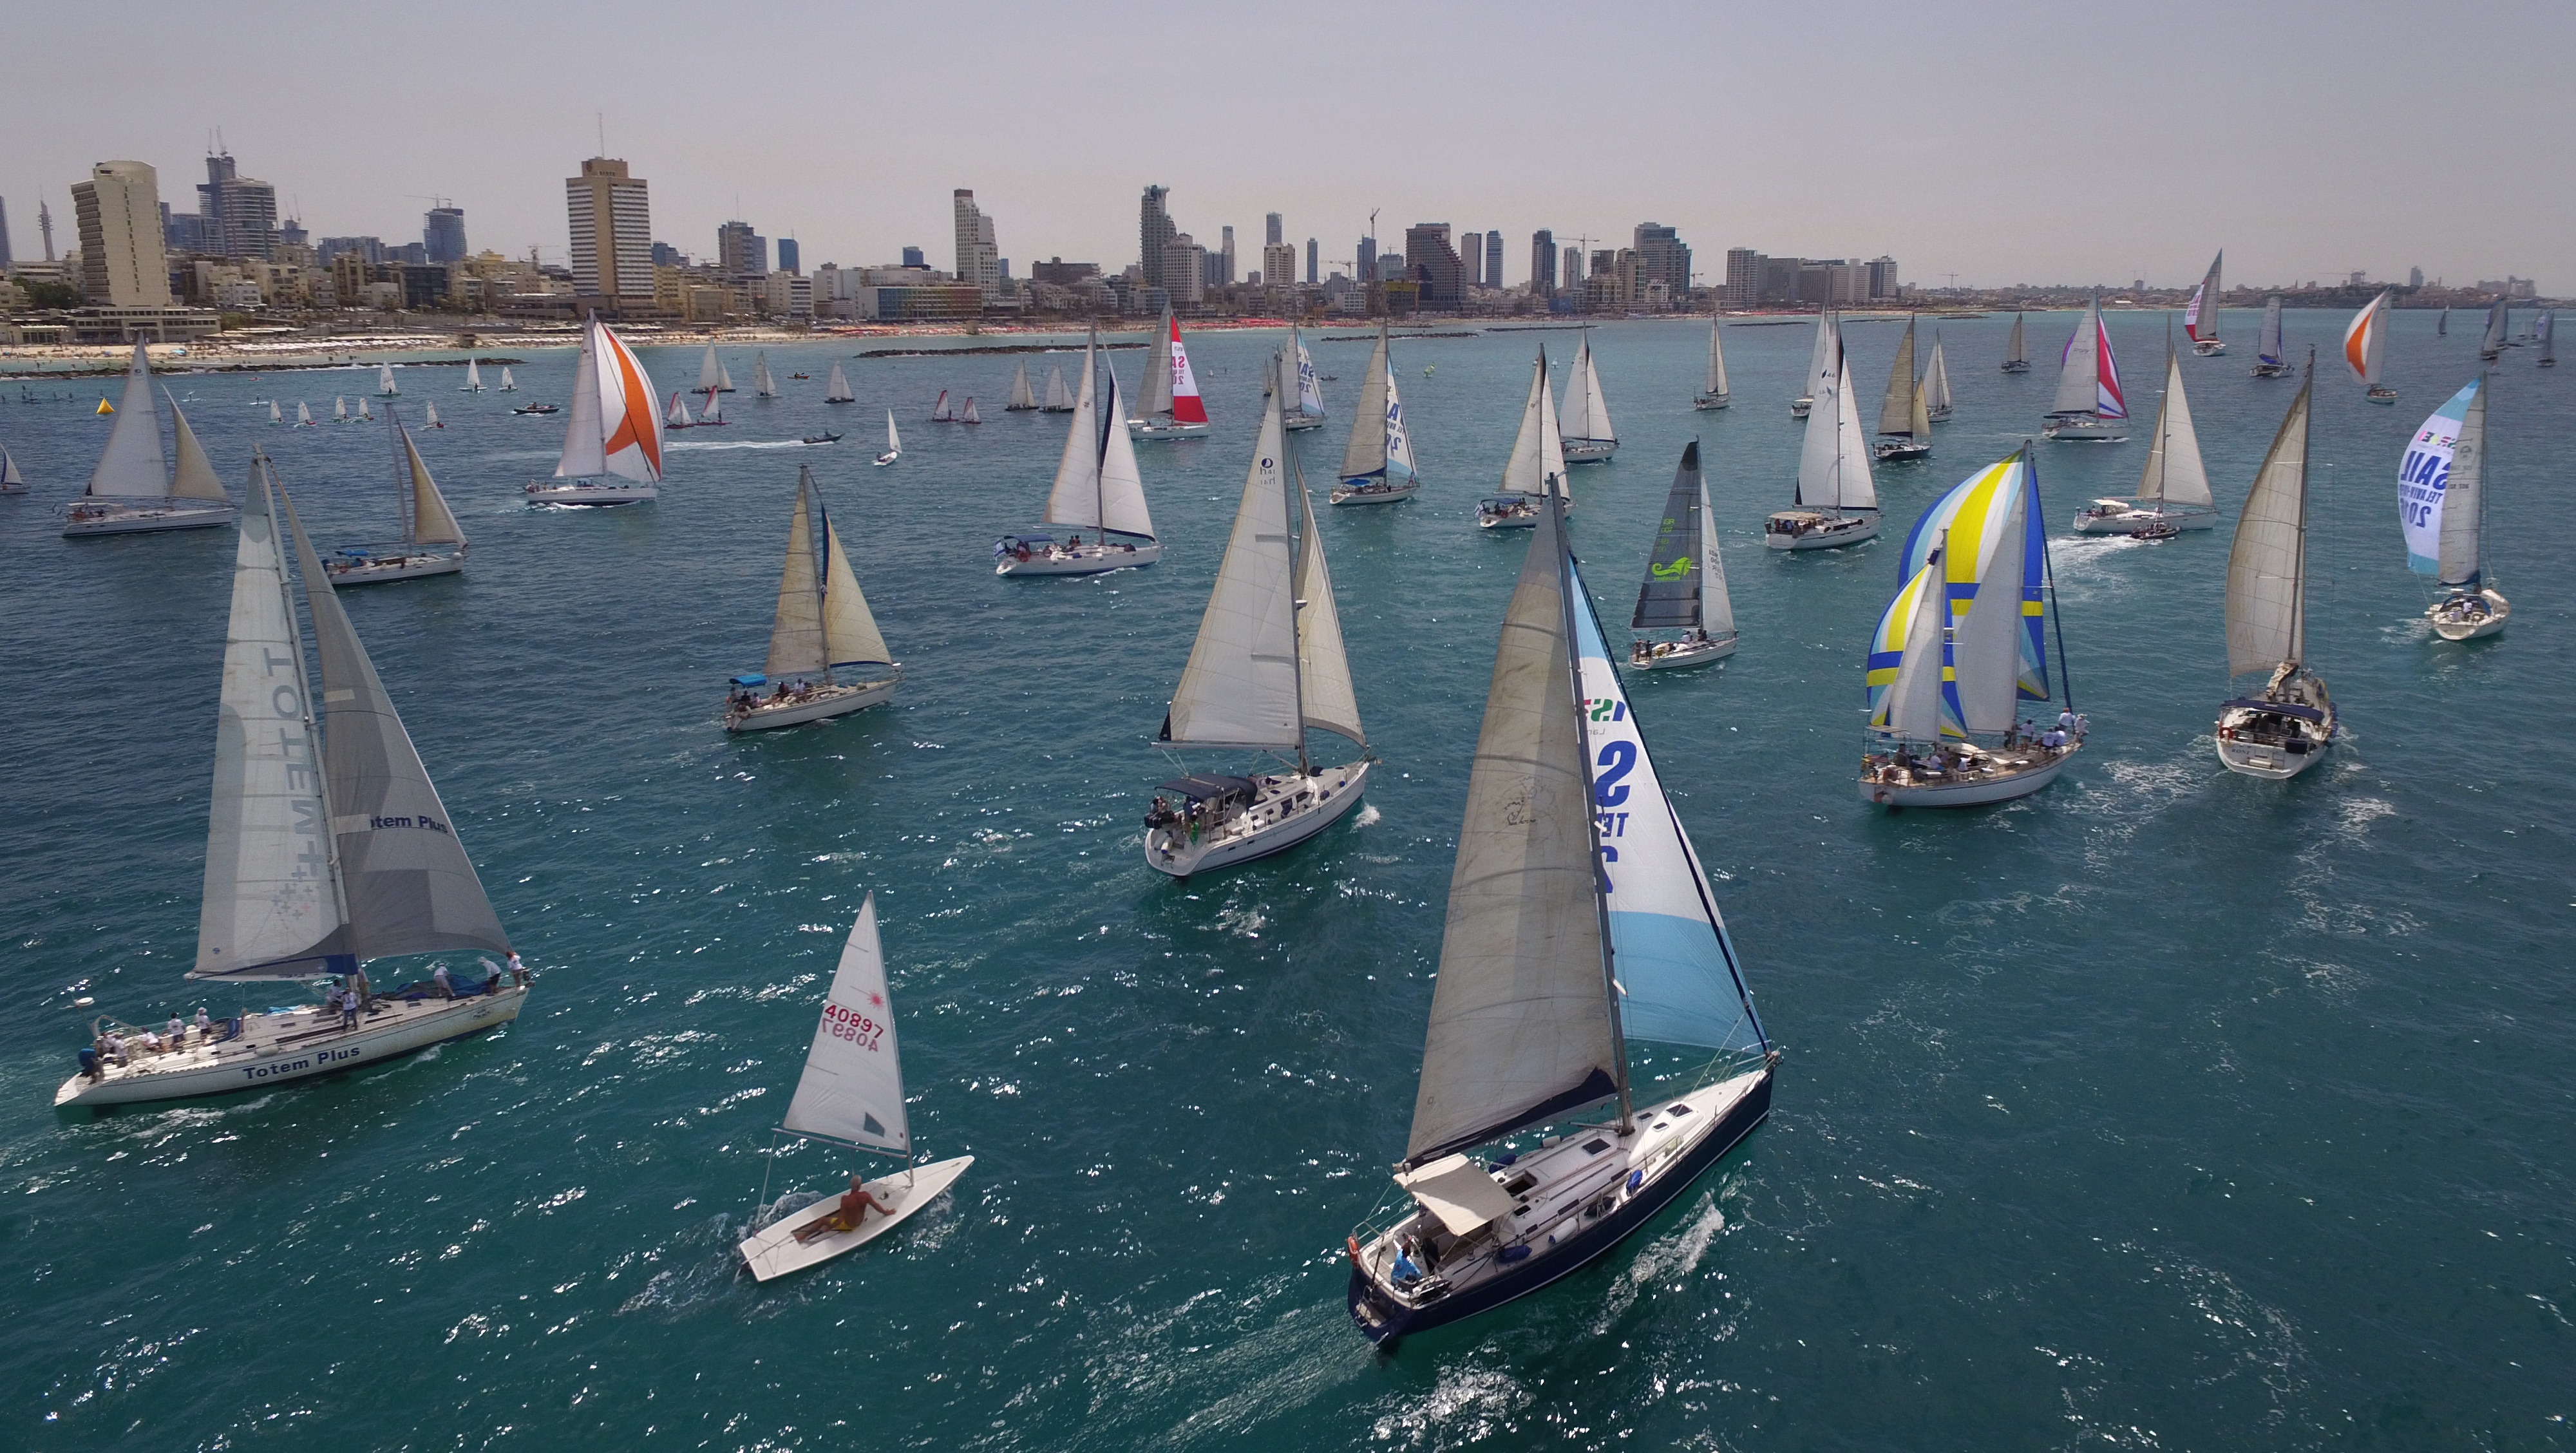
sailing, sail, sailboat, sailing ship, dinghy sailing, vehicle, boat, sports, sailboat racing, sea, yacht racing, keelboat, windsports, ship, watercraft